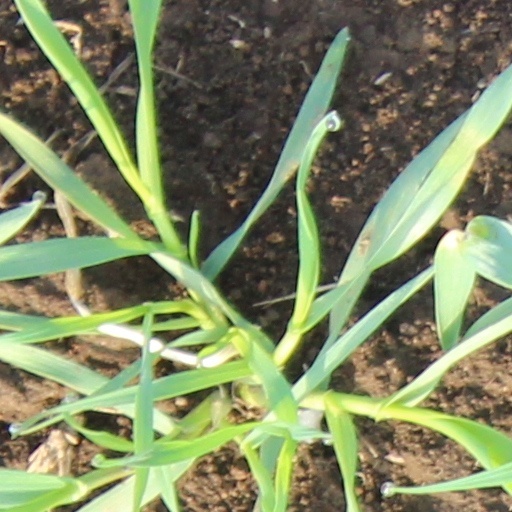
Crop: wheat